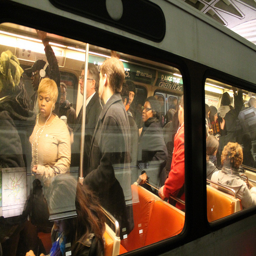
Looking through the windows of a bus at people standing in the aisle.
A large amount of people standing on a subway train.
A diverse crowd of people riding on a train.
A subway train car that is filled with people, both standing and sitting down in seats.
a very crowded train and people are standing close to each other.